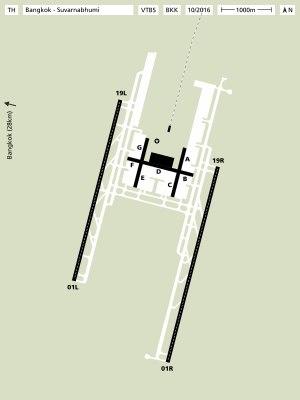
L'aéroport Suvarnabhumi de Bangkok, en thaï ท่าอากาศยานสุวรรณภูมิ, est, depuis le 28 septembre 2006, le principal aéroport de Thaïlande. Au regard du nombre de passagers, Bangkok-Suvarnabhumi est le vingtième aéroport mondial et le sixième en Asie, avec 56 millions de passagers en 2016. Il tire son nom de Suvarnabhumi, la mythique « Terre de l'Or » mentionnée dans des textes anciens du bouddhisme.